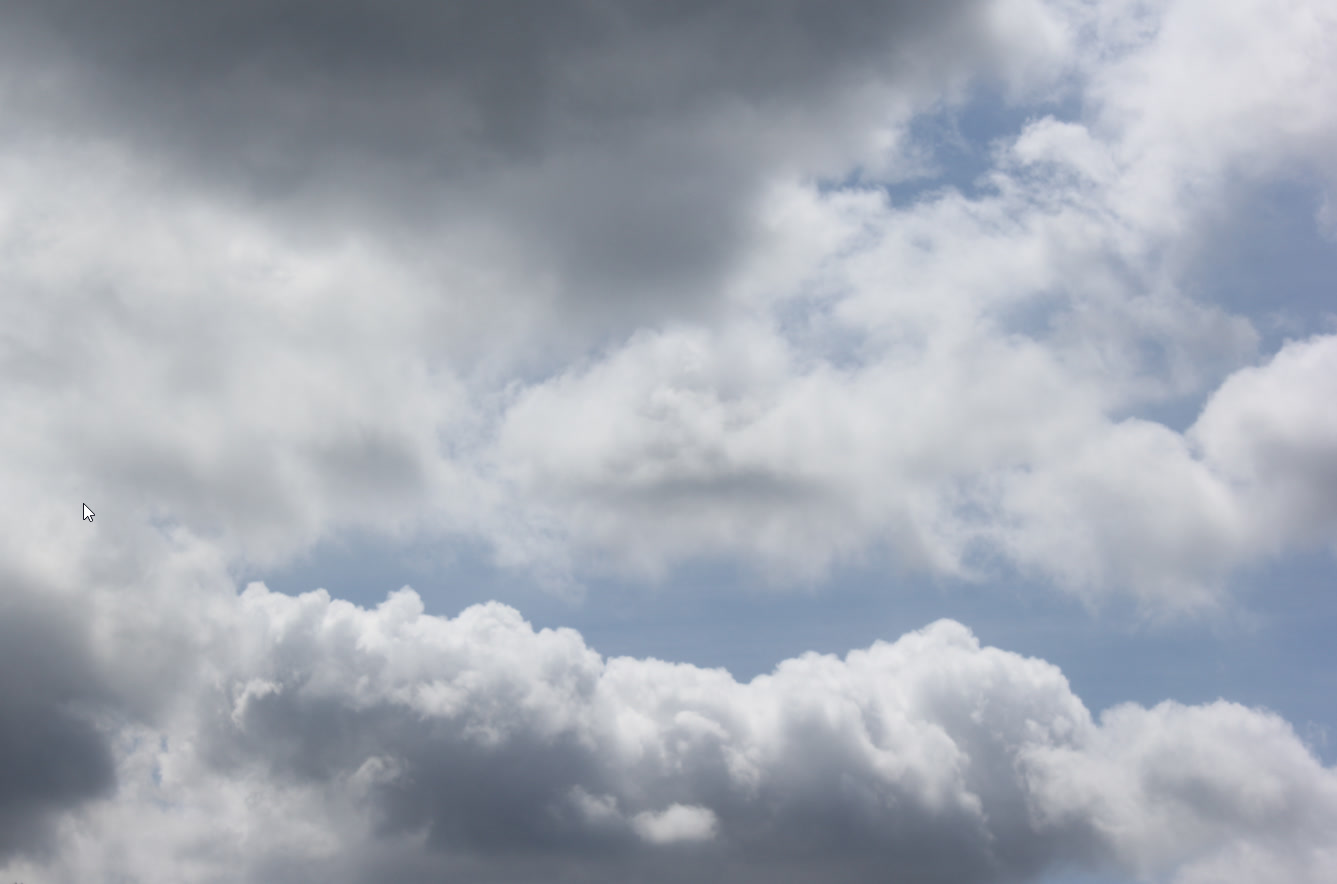
Cloud type: Cumulus